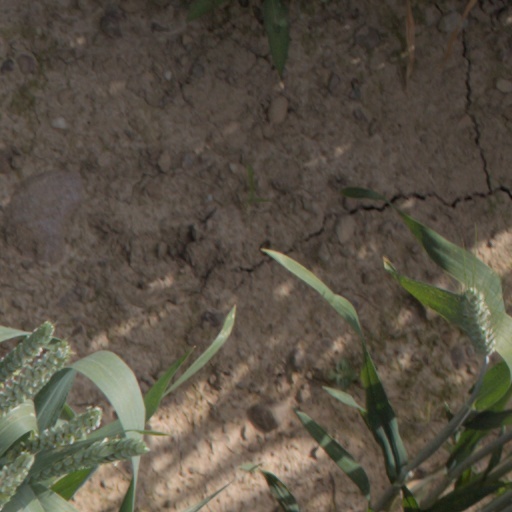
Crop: wheat